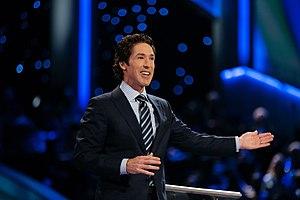
Joel Scott Osteen, né le 5 mars 1963, est un pasteur et un prédicateur chrétien évangélique américain. Il est le pasteur principal de Lakewood Church, l'une des plus grandes églises chrétiennes évangéliques des États-Unis.